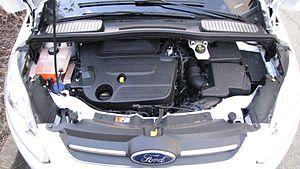
Moteur diesel Duratorq 2.0 TDCi
Duratorq est le nom donné aux moteurs Diesel des véhicules Ford au XXIᵉ siècle en Europe.
Le Ford C-Max est une automobile de la marque américaine Ford et fait partie du segment des monospaces compacts. Réservé au marché européen, il est produit dans l'usine de Sarrelouis en Allemagne.